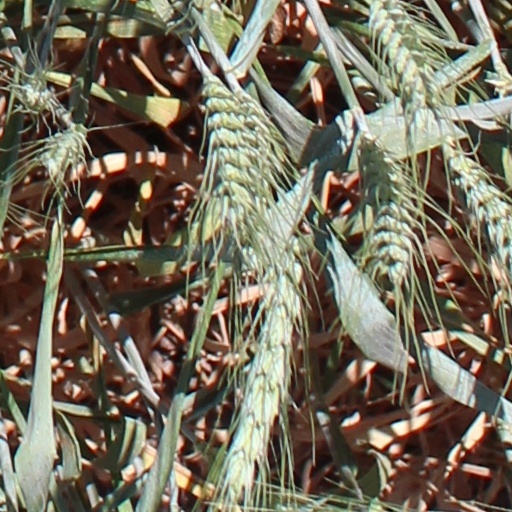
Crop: wheat